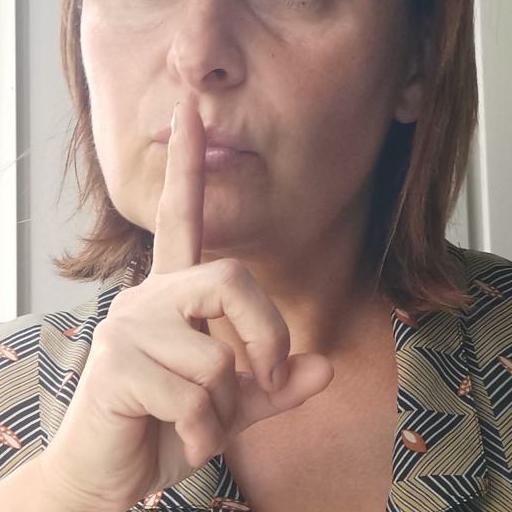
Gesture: mute